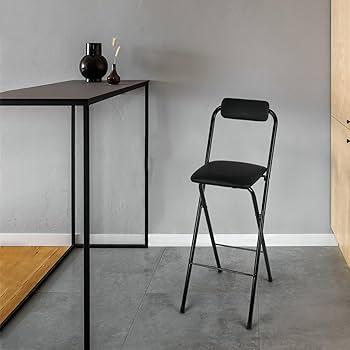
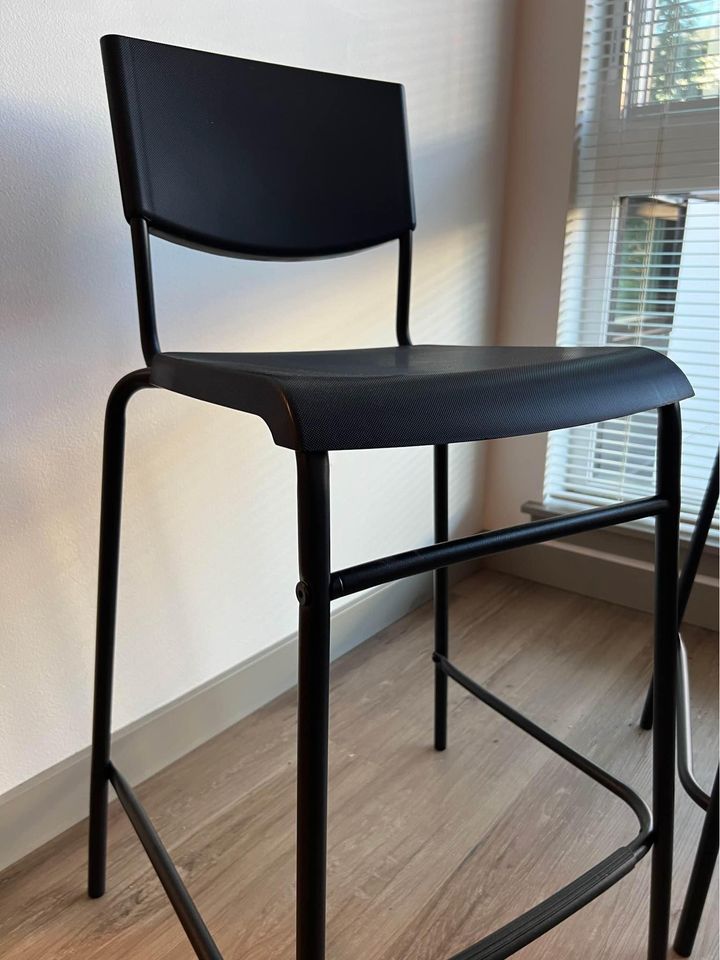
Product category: stool
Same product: no